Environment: real
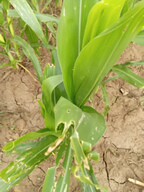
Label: fall_armyworm